Eleanor of Aquitaine

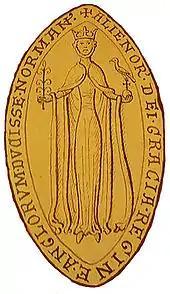
Seal of Queen Eleanor with her portrait and style inscribed in Latin

Eleanor died at Fontevraud on either 31 March or 1 April 1204 and was entombed in the crypt of the abbey between Richard I and Henry II. Eleanor's tomb lies under a painted stone "gisant" (effigy) of the Queen, wearing a crown and with an open book in her hands. The tomb is considered one of the finest of those few that survive from this period. During the French Revolution, the abbey was sacked and the tombs vandalised, while the human remains were exhumed and scattered and have never been located.